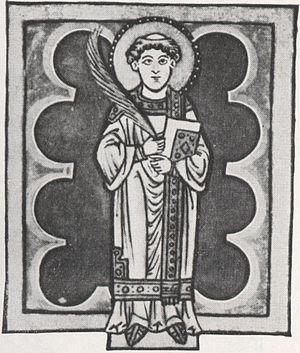
Cyriaque de Rome, un des saint Cyriaque, est un saint de l'Église chrétienne primitive. Ordonné diacre par le pape Marcel Iᵉʳ, Cyriaque est connu pour avoir guéri de l'épilepsie Arthémie, la fille de l'empereur Dioclétien.